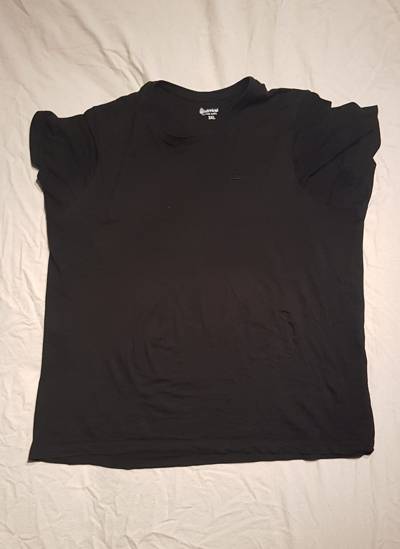
Waste category: clothes